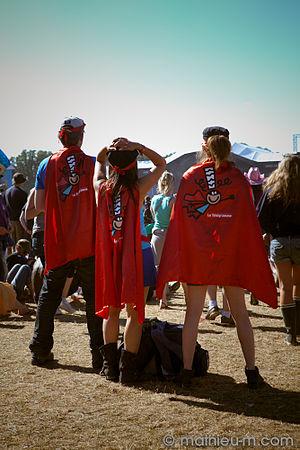
Le festival des Vieilles Charrues est un festival entièrement associatif de musiques actuelles, annuel, programmé sur quatre jours le troisième weekend de juillet dans la commune de Carhaix-Plouguer, dans le Finistère. Le festival est souvent surnommé « les Charrues », notamment sur les réseaux sociaux.